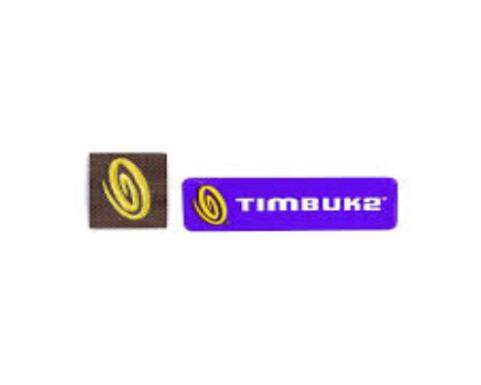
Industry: Clothes